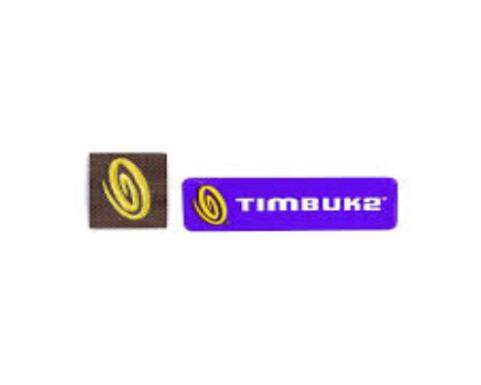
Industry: Clothes